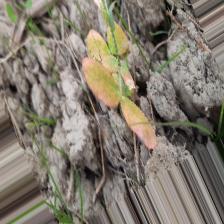
Label: Lentil Rust